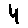
Label: 4